Iry-Hor

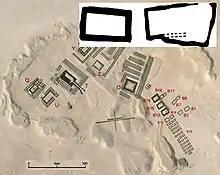
Iry-Hor's tomb at the Umm el-Qa'ab comprises two separate chambers B1 and B2, shown in inset. Iry-Hor's tomb is located close to Ka's (B7, B8, B9) and Narmer's tombs (B17, B18).

Iry-Hor's tomb is the oldest tomb of the Abydos necropolis B in the Umm el-Qa'ab. It comprises two separate underground chambers B1 and B2 excavated by Petrie in 1899 and later by Werner Kaiser. A further chamber, now known as "B0", was uncovered during re-excavations of Iry-Hor's tomb in the 1990s. These chambers have a size similar to those found in the tombs of Ka and Narmer. No superstructure, if there ever was one, survives to this day. Chamber B1 yielded jar fragments incised with his name. Chamber B2 produced another incised jar fragment, a seal impression, several ink inscriptions and vessel fragments bearing the names of Ka and Narmer. Parts of a bed were also found onsite.